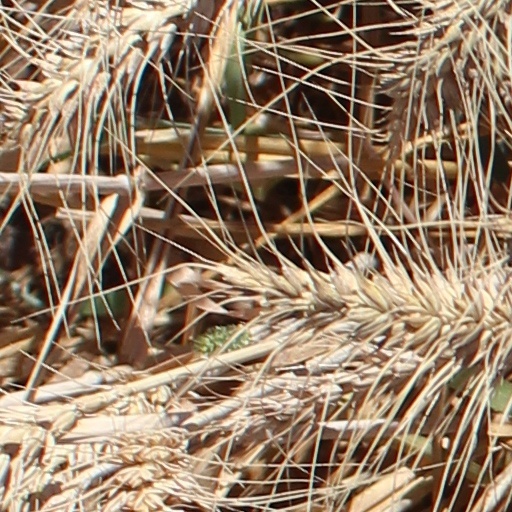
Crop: wheat